Ivan Kupreyanov

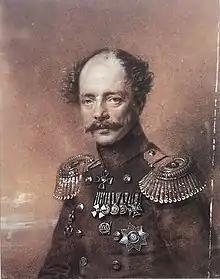
Ivan Antonovich Kupriyanov

Kupreyanov served as a on the "Mirny" under captain Mikhail Lazarev during the First Russian Antarctic Expedition (1819-1821), a circumnavigation of the Southern Ocean led by Fabian Gottlieb von Bellingshausen. The expedition discovered Antarctica and explored a number of island chains in the Pacific and Southern Oceans. He participated in an additional circumnavigation by Lazarev that lasted from 1822 to 1824. Kupreyanov attained the rank of Captain lieutenant with command of a frigate and fought in the Black Sea against the Ottoman Navy during the Russo-Turkish War (1828–29).